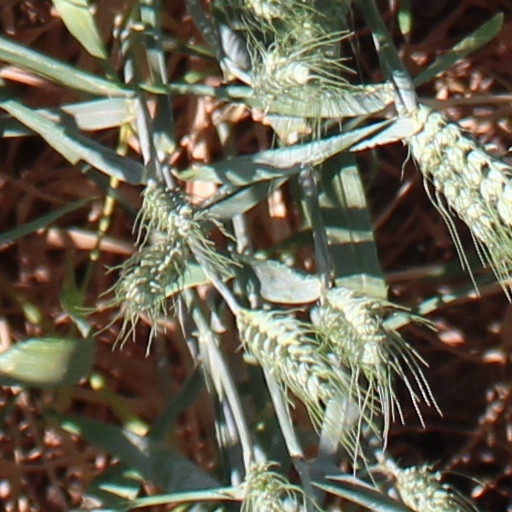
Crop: wheat